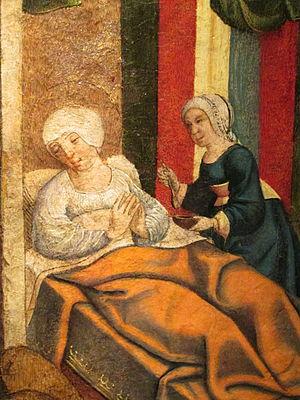
Élisabeth est, dans le Nouveau Testament, la mère du prophète Jean le Baptiste, le précurseur de Jésus — le Messie de la tradition chrétienne — et épouse de Zacharie. Elle est une parente de la Vierge Marie. Le terme est en général compris actuellement comme "cousine", il apparaît dans certaines traductions de l'évangile de Luc.
Le musée diocésain de Saragosse est un musée de la ville de Saragosse, ouvert en 2011, situé dans le palais archiépiscopal de la ville, qui présente des objets d'art appartenant à l'archidiocèse.